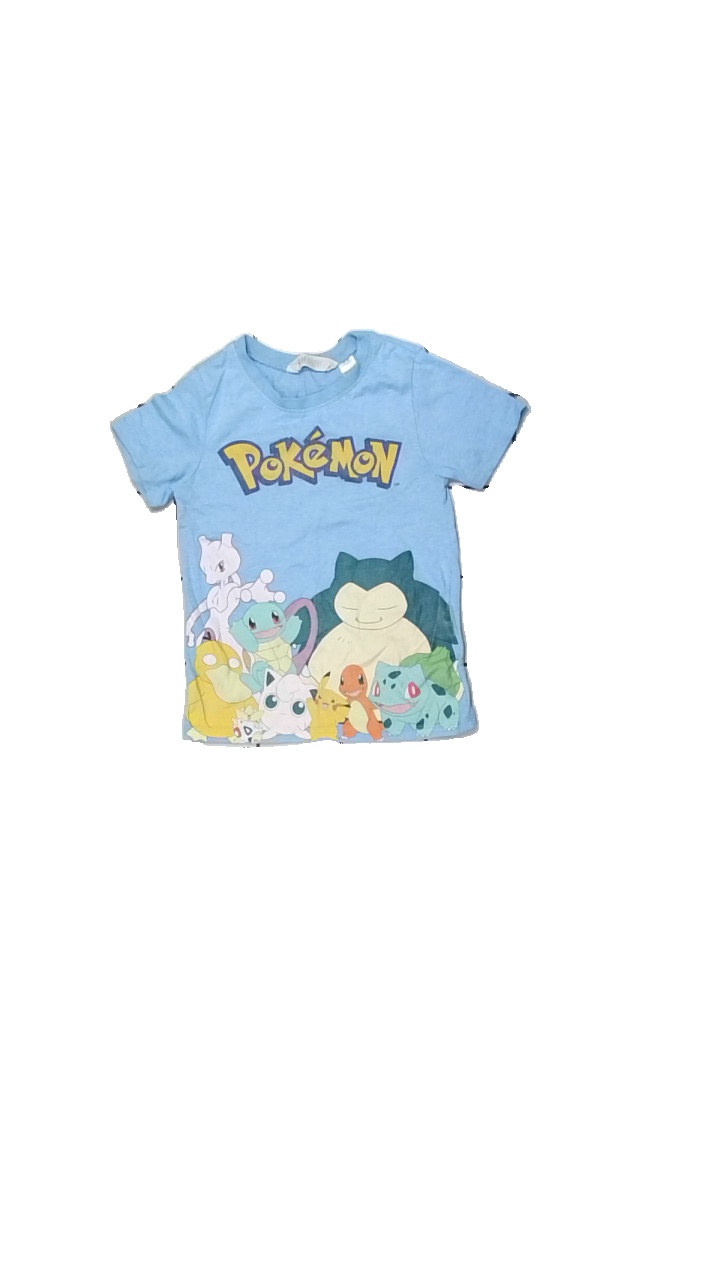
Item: T-shirt (Children)
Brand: H&m
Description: blå t-shirt med pokemon på, nopprig, urtvättad
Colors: Green, Blue, White, Multicolor
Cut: Regular
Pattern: Other
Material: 57% polyester 43% cotton
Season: All
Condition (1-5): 2
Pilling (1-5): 2
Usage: Export
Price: <50